Victualling Commissioners

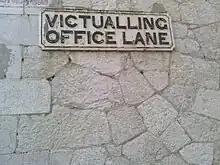
A street sign in Gibraltar

Under Elizabeth I, a General Surveyor of Victuals had been appointed in 1550 a principal officer of the Navy Board to oversee contracts for food and other provisions for the Navy. In 1550 he was listed as one of the seven members of the Board of Principal Officers and Commissioners of the Navy; he was required to 'take care always to have in store a stock of victuals to supply a thousand men at sea for one month at a fortnight's notice'. At first the Victualling Office was accommodated in the Tower of London, but it soon spread outside the precincts to the east (on to the site of the recently dissolved and demolished Abbey of St Mary Graces). The complex included storehouses, ovens, brewhouses and bakeries. (Milling took place across the river at Rotherhithe, and in 1650 a slaughterhouse was acquired in Deptford). Officials of the Victualling Board were to remain accommodated here until the nineteenth century; however, the constraints of the site (and difficult riverside access) led to the establishment of a new manufacturing facility at the Deptford site (the future Deptford Victualling Yard) in 1672.